François de Laval

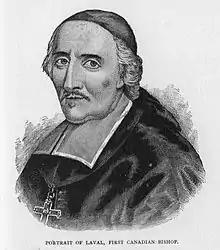
François de Laval

New France had no bishop for the first 50 years of its European settlement. Colonial religious officials, either Recollects or Jesuits, managed spiritual affairs. In 1646, under pressure from Rome, the Archbishop of Rouen was recognized as the authority over the Church in New France, but his authority was limited to granting faculties to clergy traveling to the colony. Yet no one denied the need for an established ecclesiastical presence.